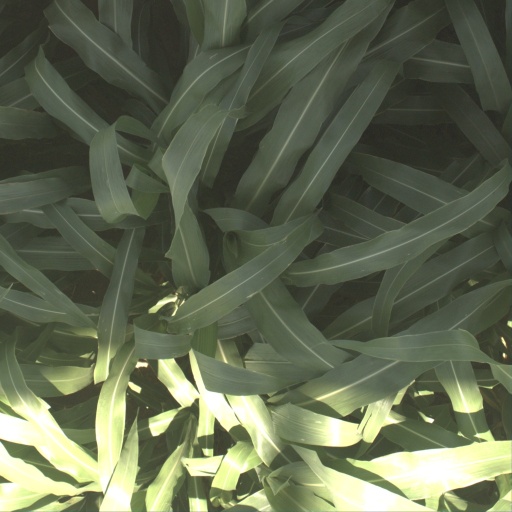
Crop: sorghum